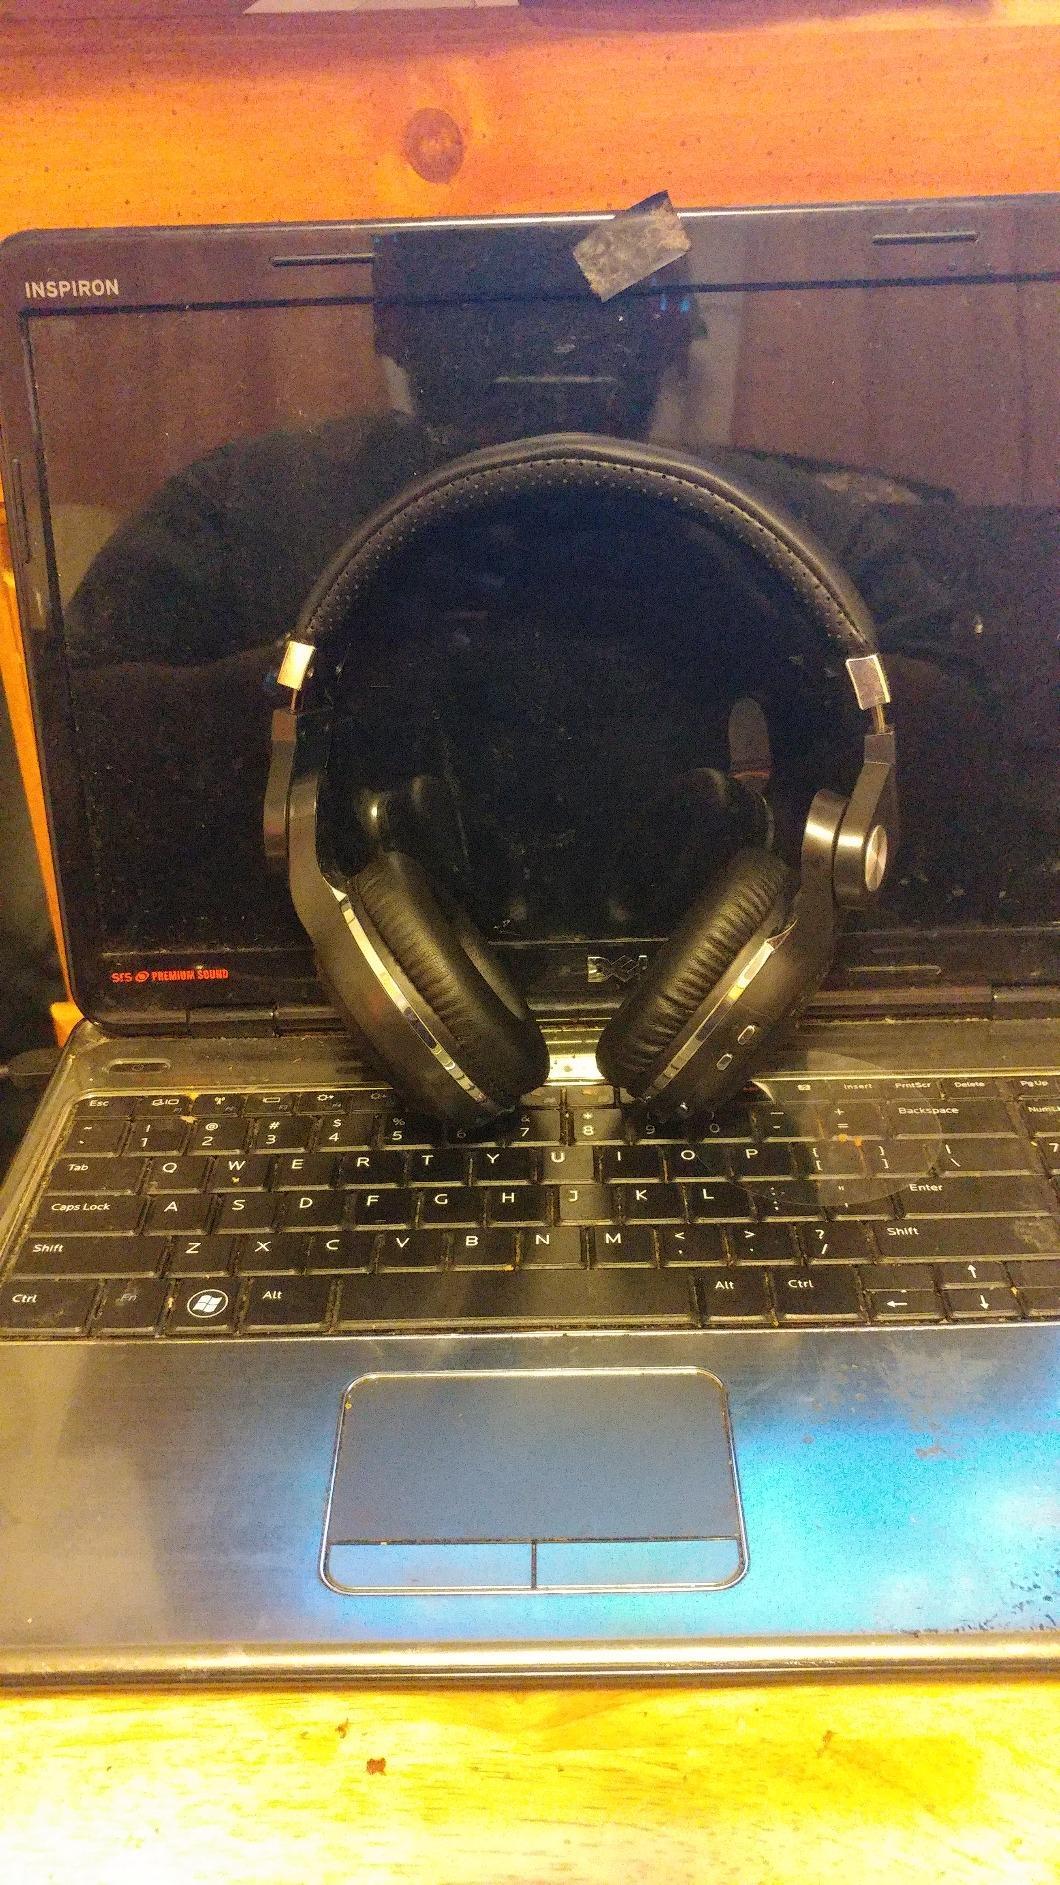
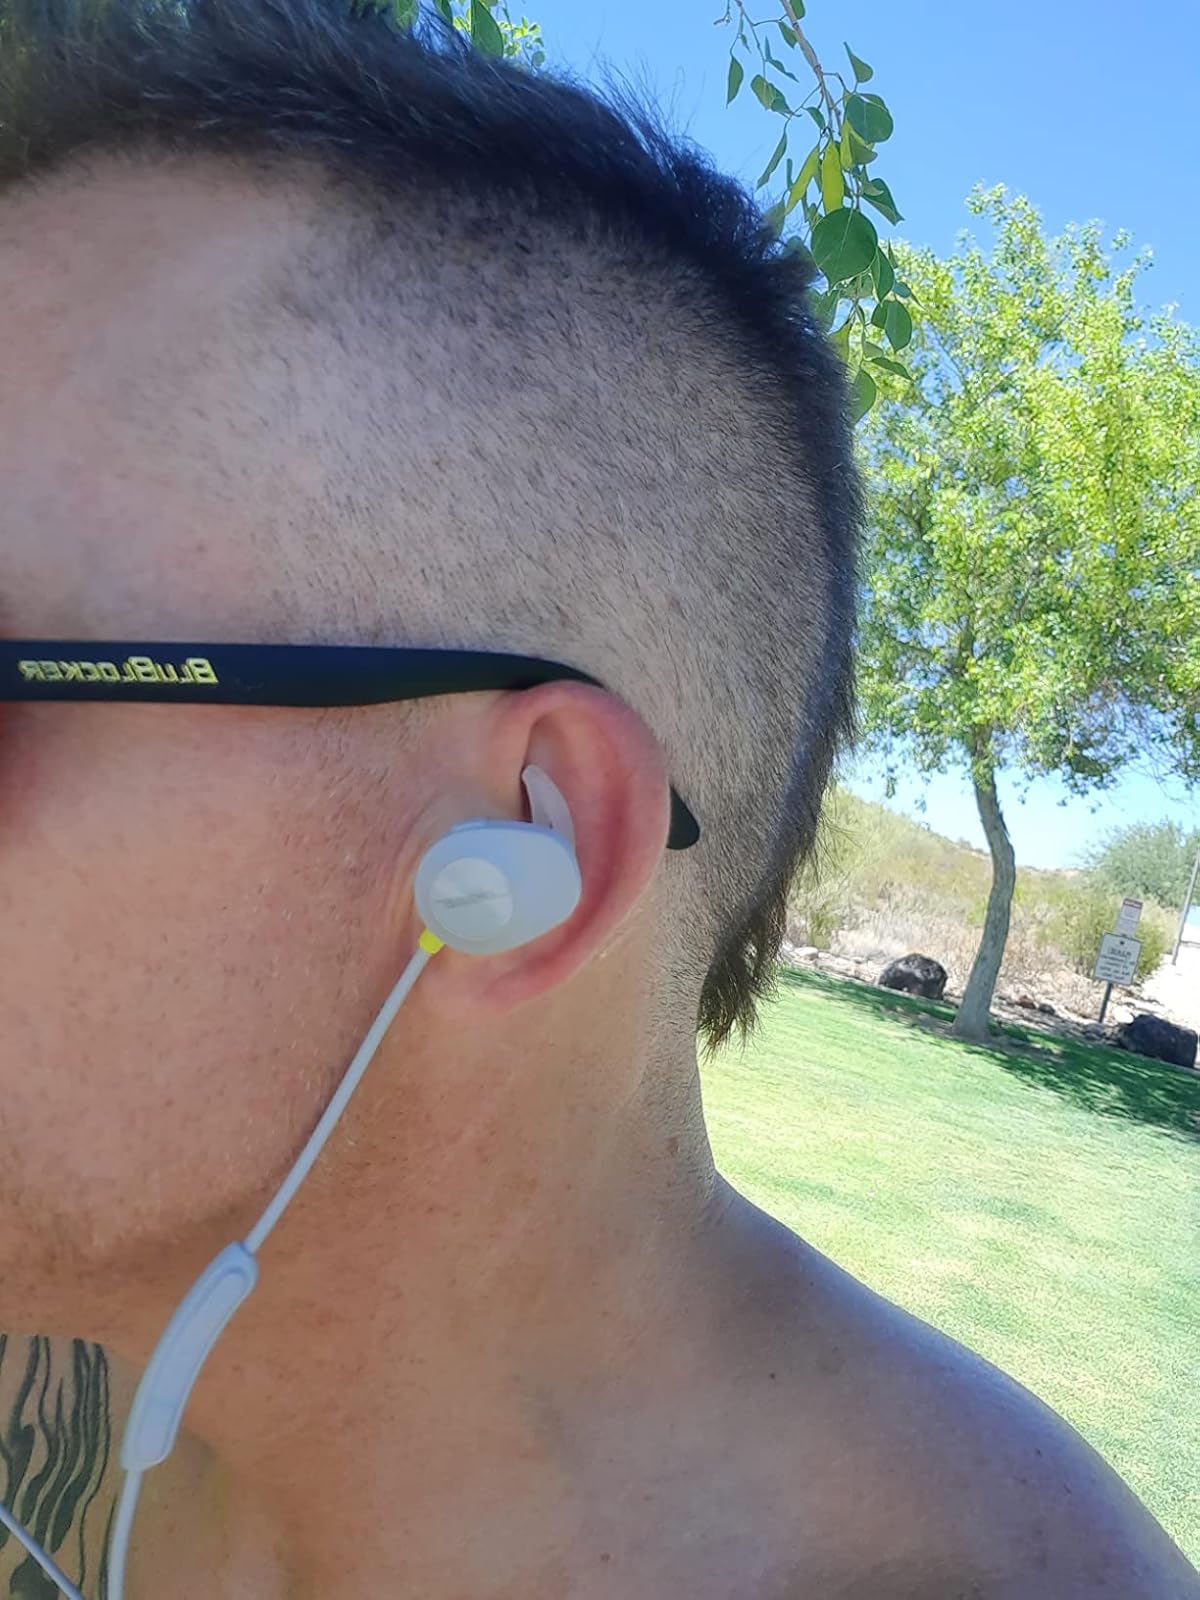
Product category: headphones
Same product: no